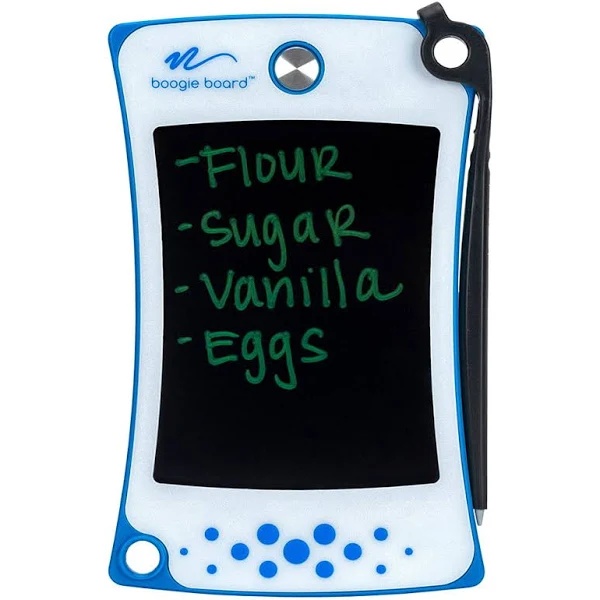
Boogie Board
With LCD Screen · Wireless · Blue The Boogie Board Jot 4.5 eWriter is an electronic writing tablet that eliminates the need for paper, scratch pads, and sticky notes. Simply write and erase using no pens, markers or crayons. Small design is great for teens and kids; useful for school and general notes.
Brand: GalaxyOfGames
Category: Electronics > Electronics Accessories > Computer Components > Input Devices > Digital Note Taking Pens